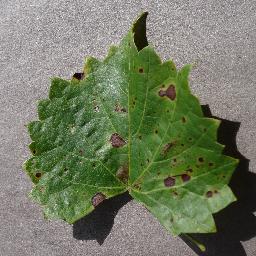
Label: Grape___Black_rot